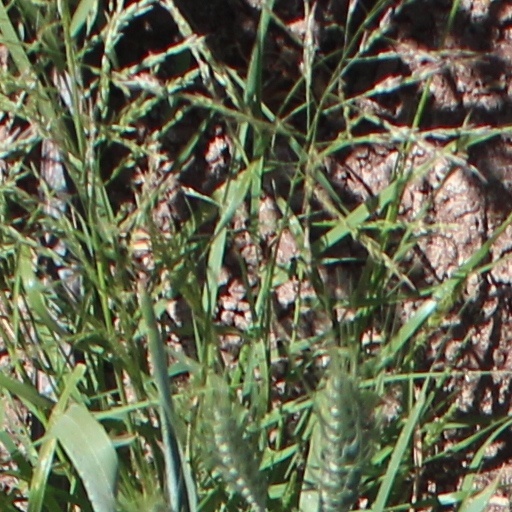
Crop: wheat